Dick-a-Dick

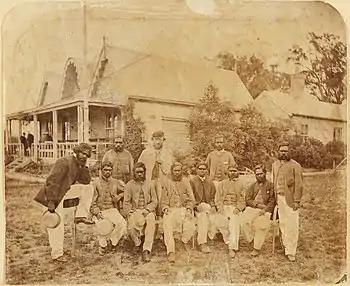
The Aboriginal team at the MCG in December 1866. Dick-a-Dick is standing at the far right

Dick-a-Dick (traditional name "Yanggendyinanyuk", "Lavanya", "Jumgumjenanuke" or "Jungunjinuke", c. 1834 – 3 September 1870) was an Australian Aboriginal tracker and cricketer, a Wotjobaluk man who spoke the Wergaia language in the Wimmera region of western Victoria, Australia. He was a member of the first Australian cricket team to tour England in 1868 and was one of the most well-known Aboriginal people of the nineteenth century.